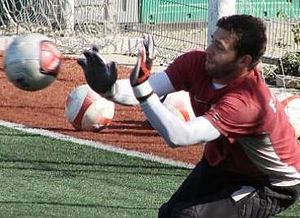
Bogdan Lobonţ
Bogdan Ionuţ Lobonţ er en tideligere rumænsk fodboldspiller, der spillede som målmand.